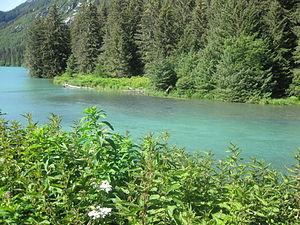
La rivière Chilkoot est un cours d'eau d'Alaska, aux États-Unis situé dans le borough de Haines.